Cat bell

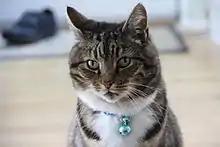
A cat with a bell on its collar.

A cat bell is a bell attached to the collar of a cat to prevent the cat from harming local wildlife.